Joe Cole

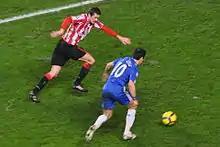
Cole, playing for Chelsea, taking on Sunderland player George McCartney

Joe Cole continued his excellent performances racking up a rate of ten goals and eight assists in all competitions, due to his performance he won the Chelsea Player of the Year 2008.